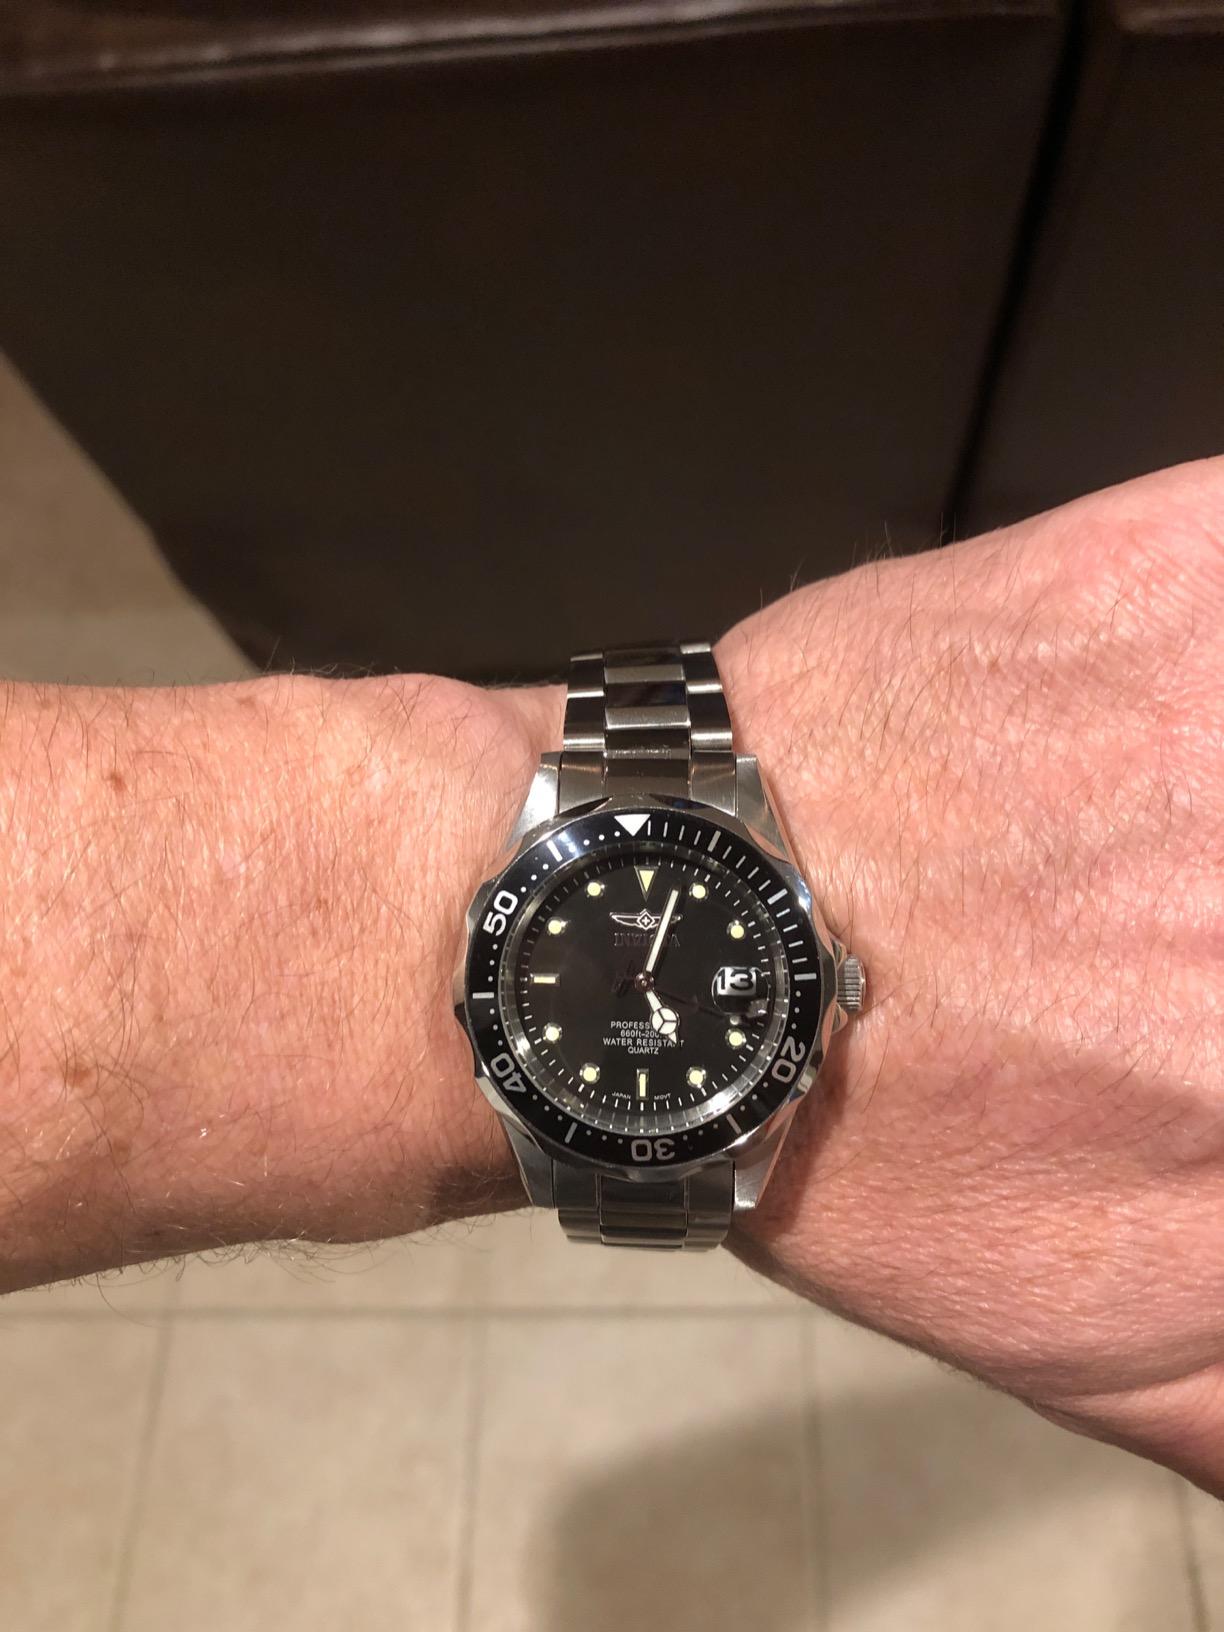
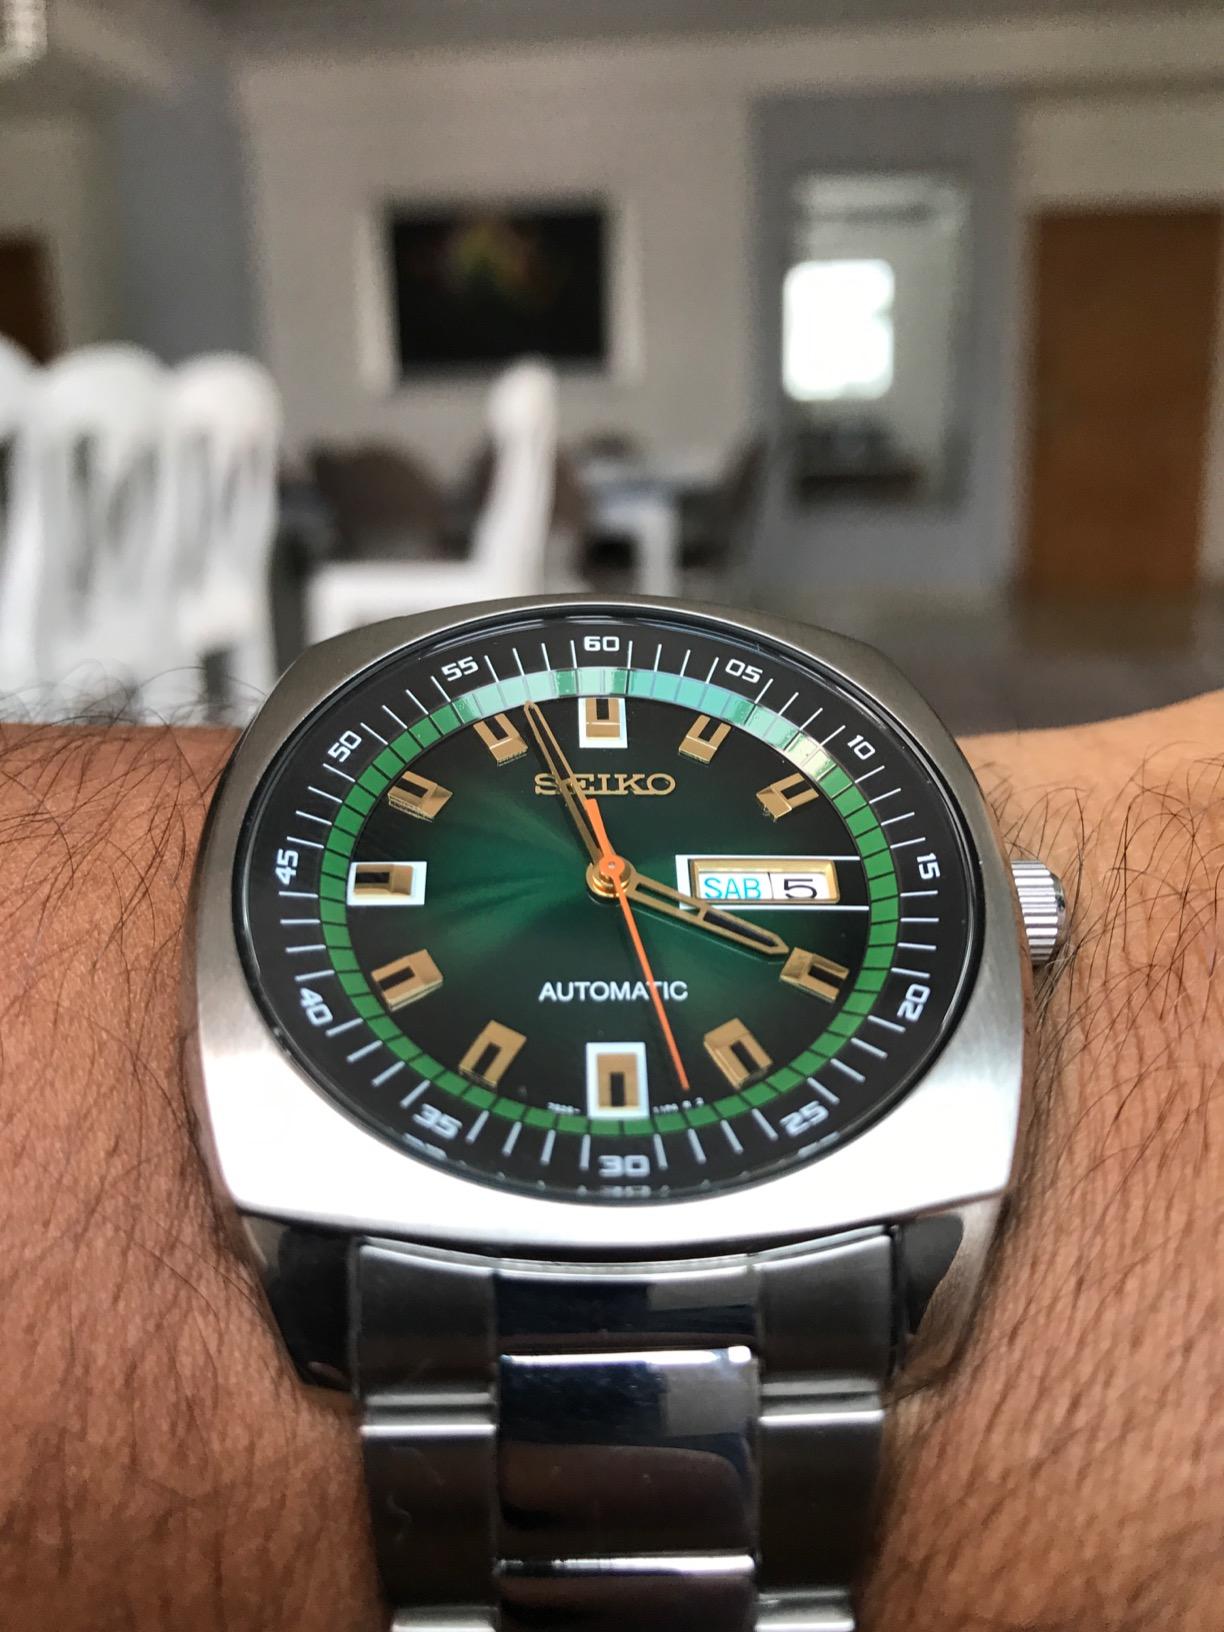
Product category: accessories_watch
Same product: no